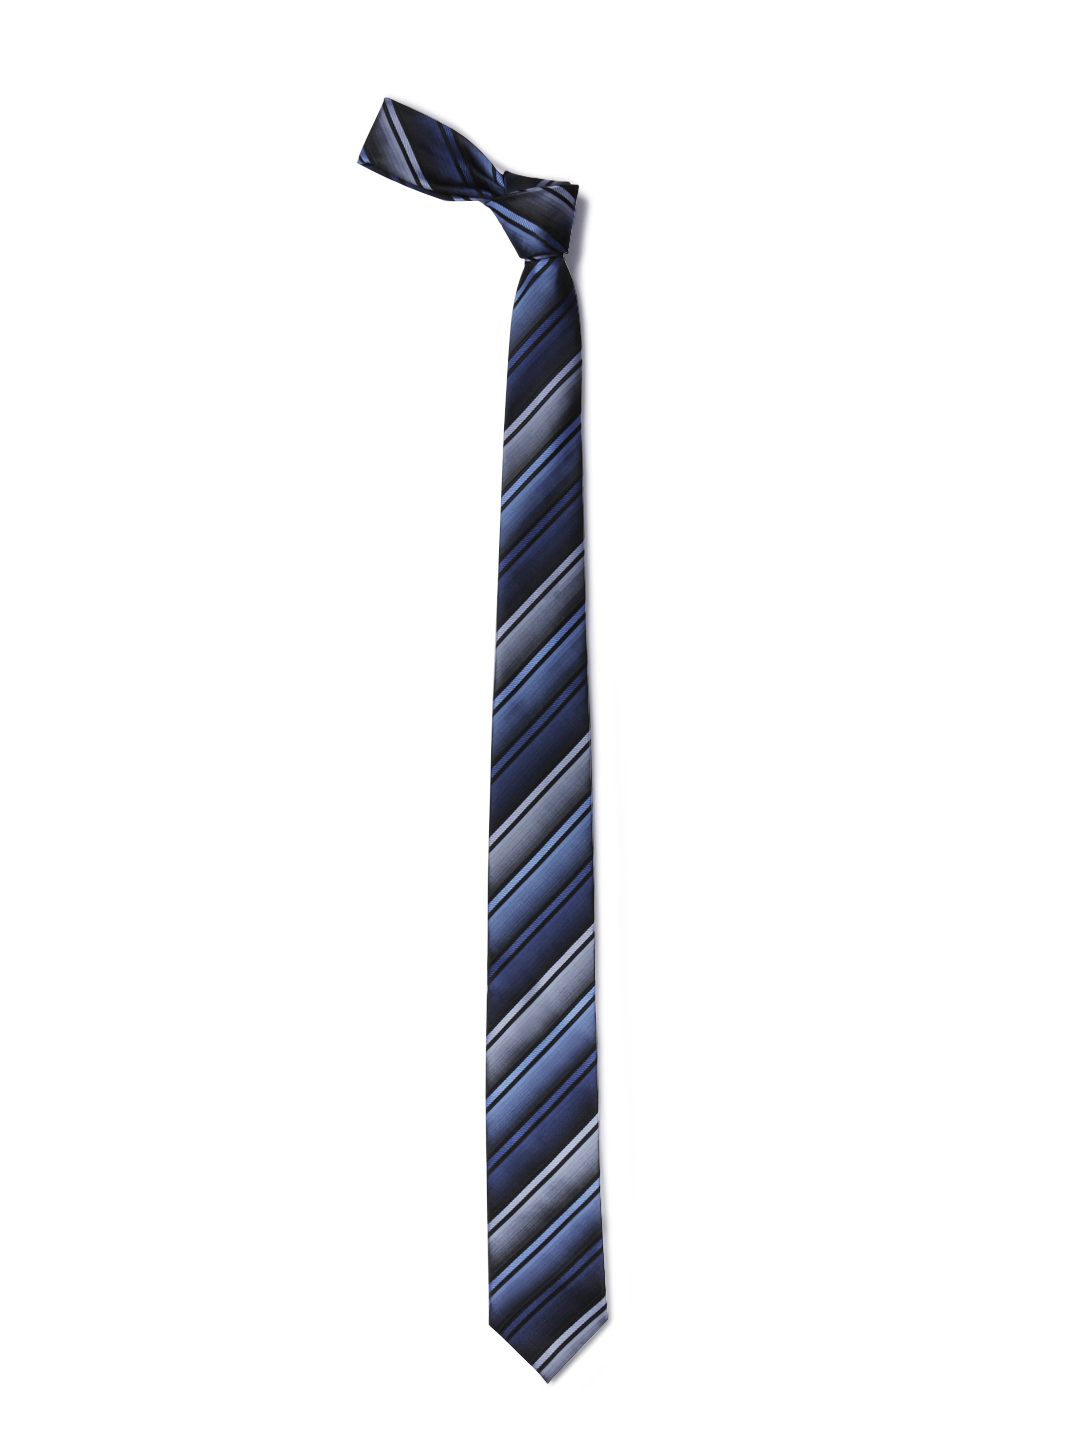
Reid & Taylor Men Blue Tie
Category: Accessories / Ties / Ties
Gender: Men
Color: Blue
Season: Summer 2012
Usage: Formal